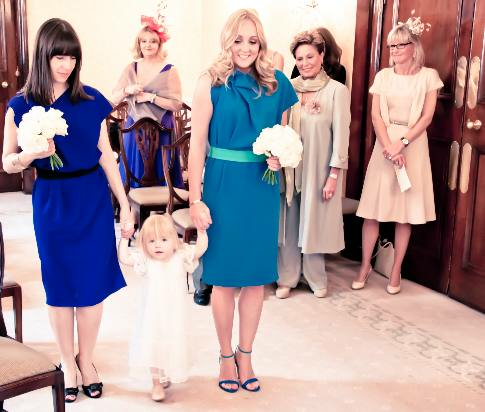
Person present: Yes